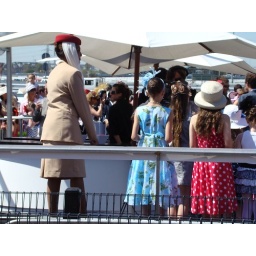
My niece in the blue dress